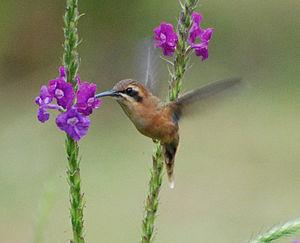
L'Ermite à gorge rayée est une espèce de colibris.
Phaethornis est un genre d'oiseaux de la famille des Trochilidae, la famille des colibris.
Ermite est un terme utilisé dans le nom normalisé de 33 espèces d'oiseaux-mouches de la sous-famille des Phaethornithinae.